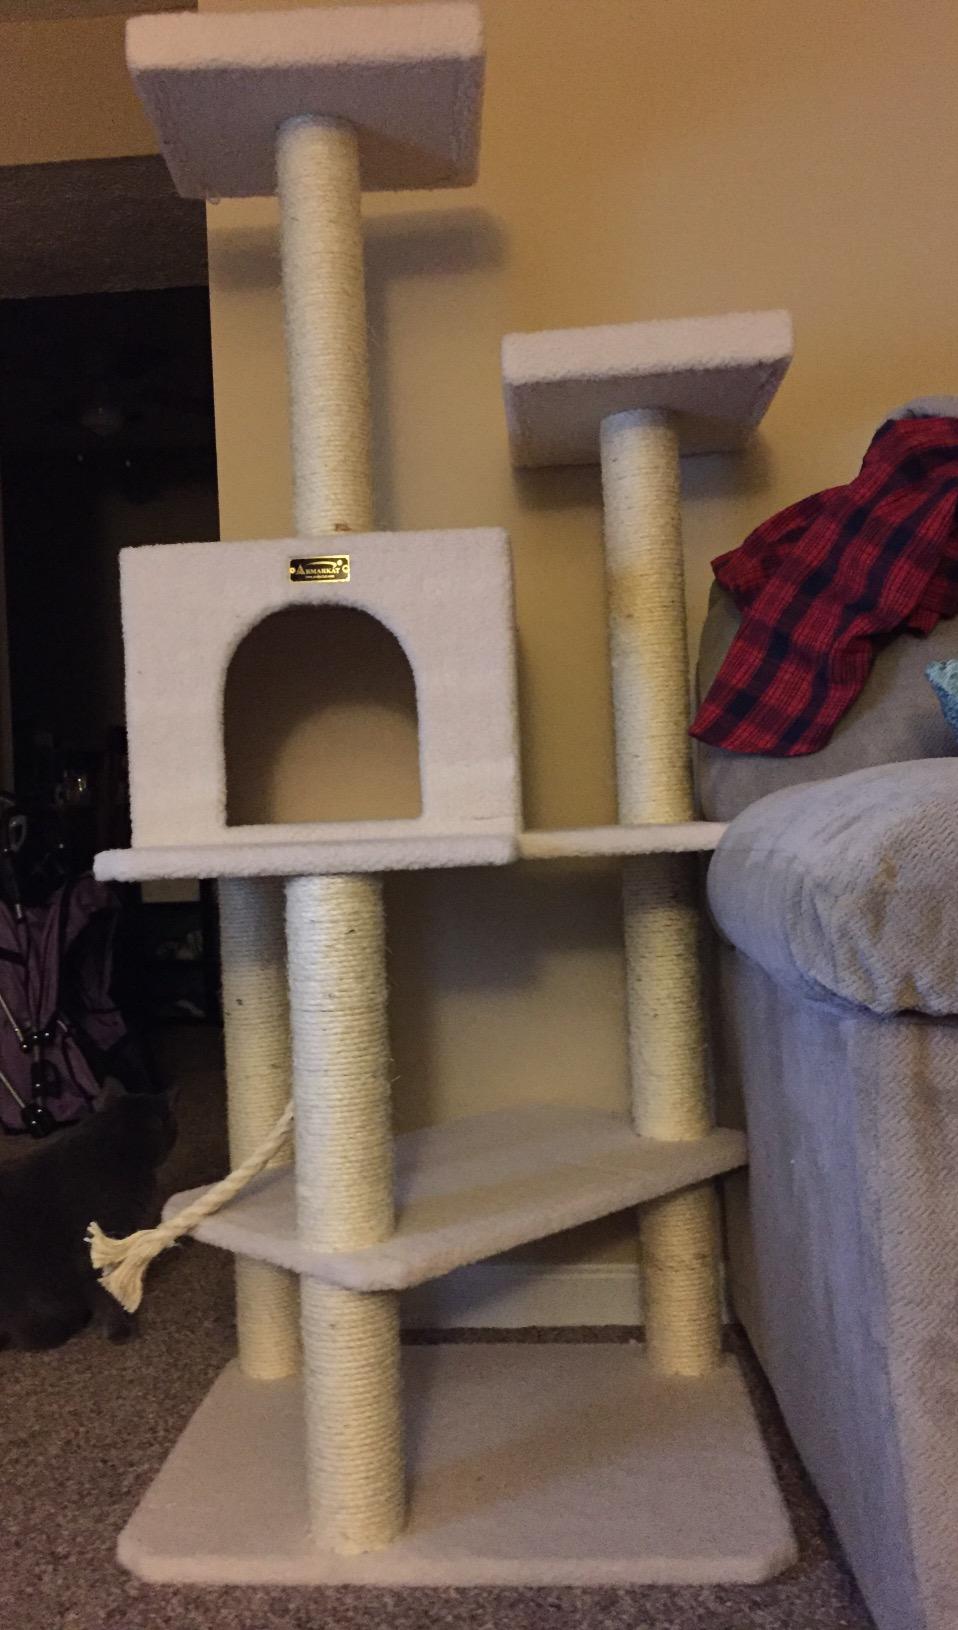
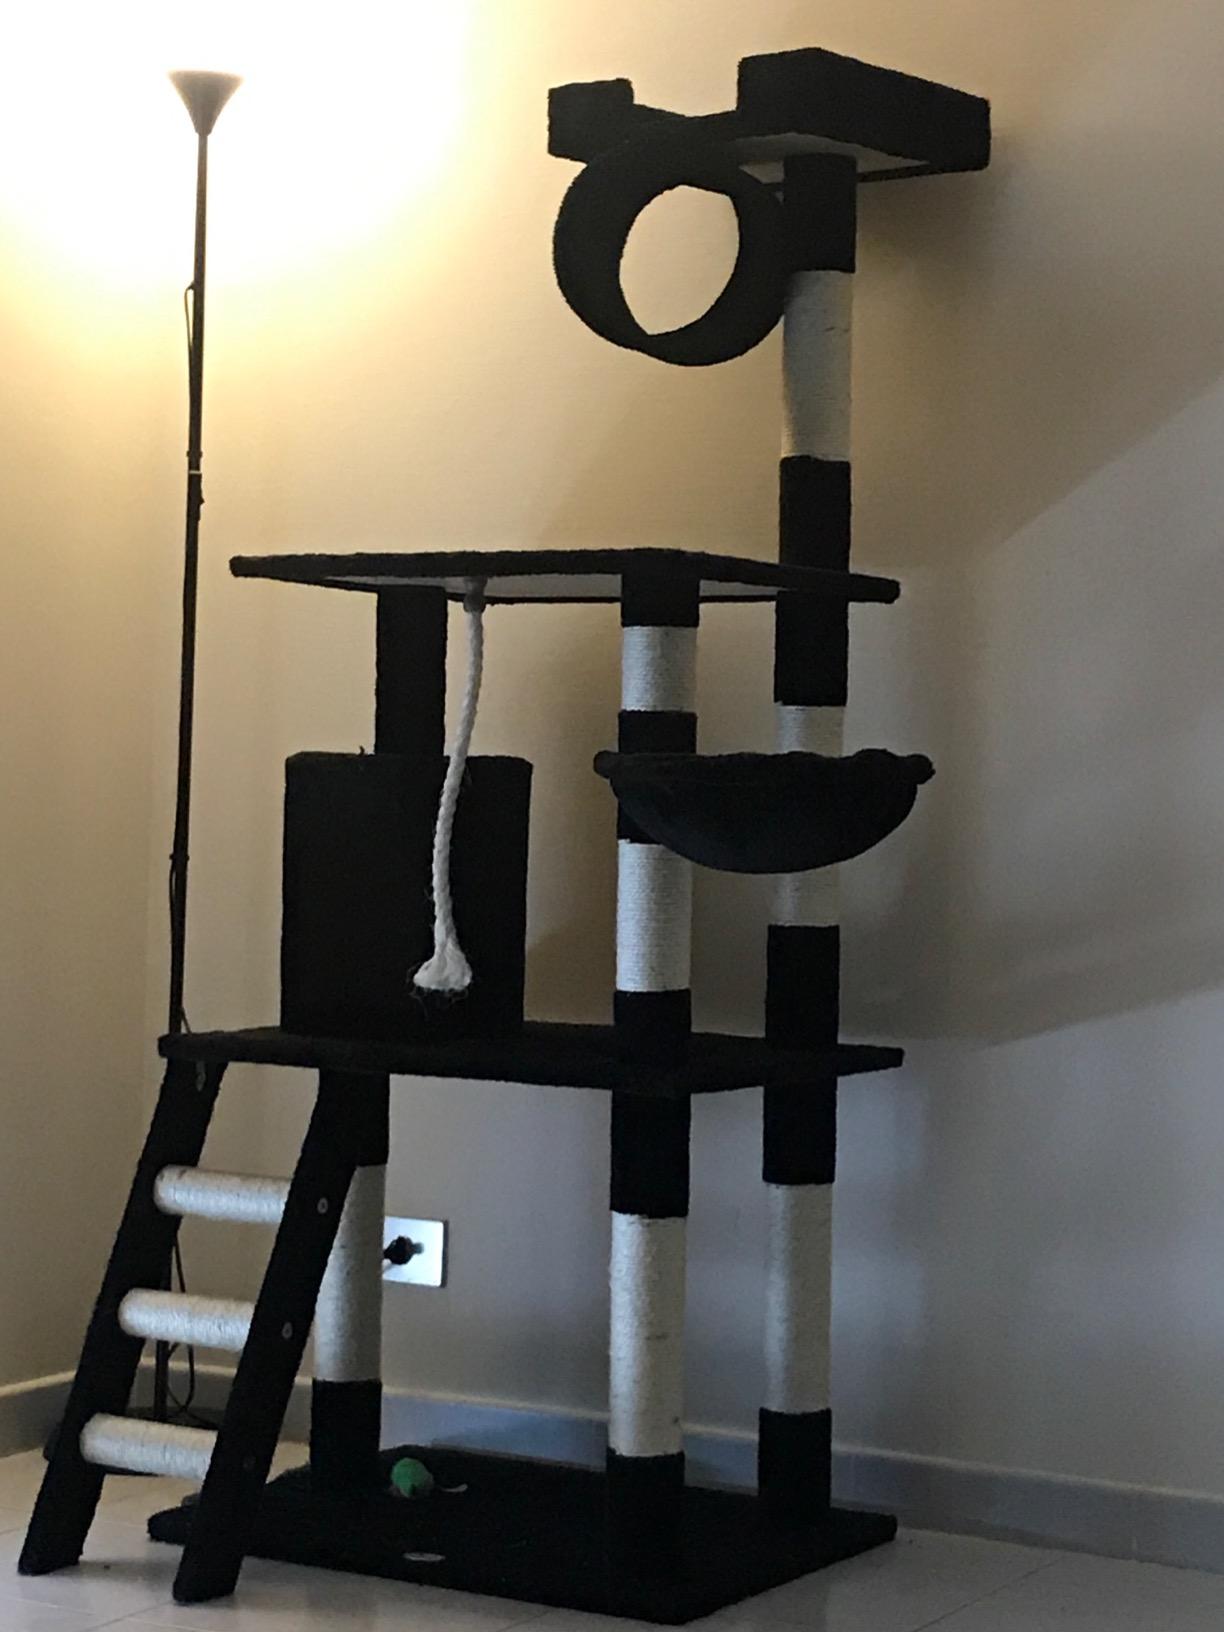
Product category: items_cat tree
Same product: no